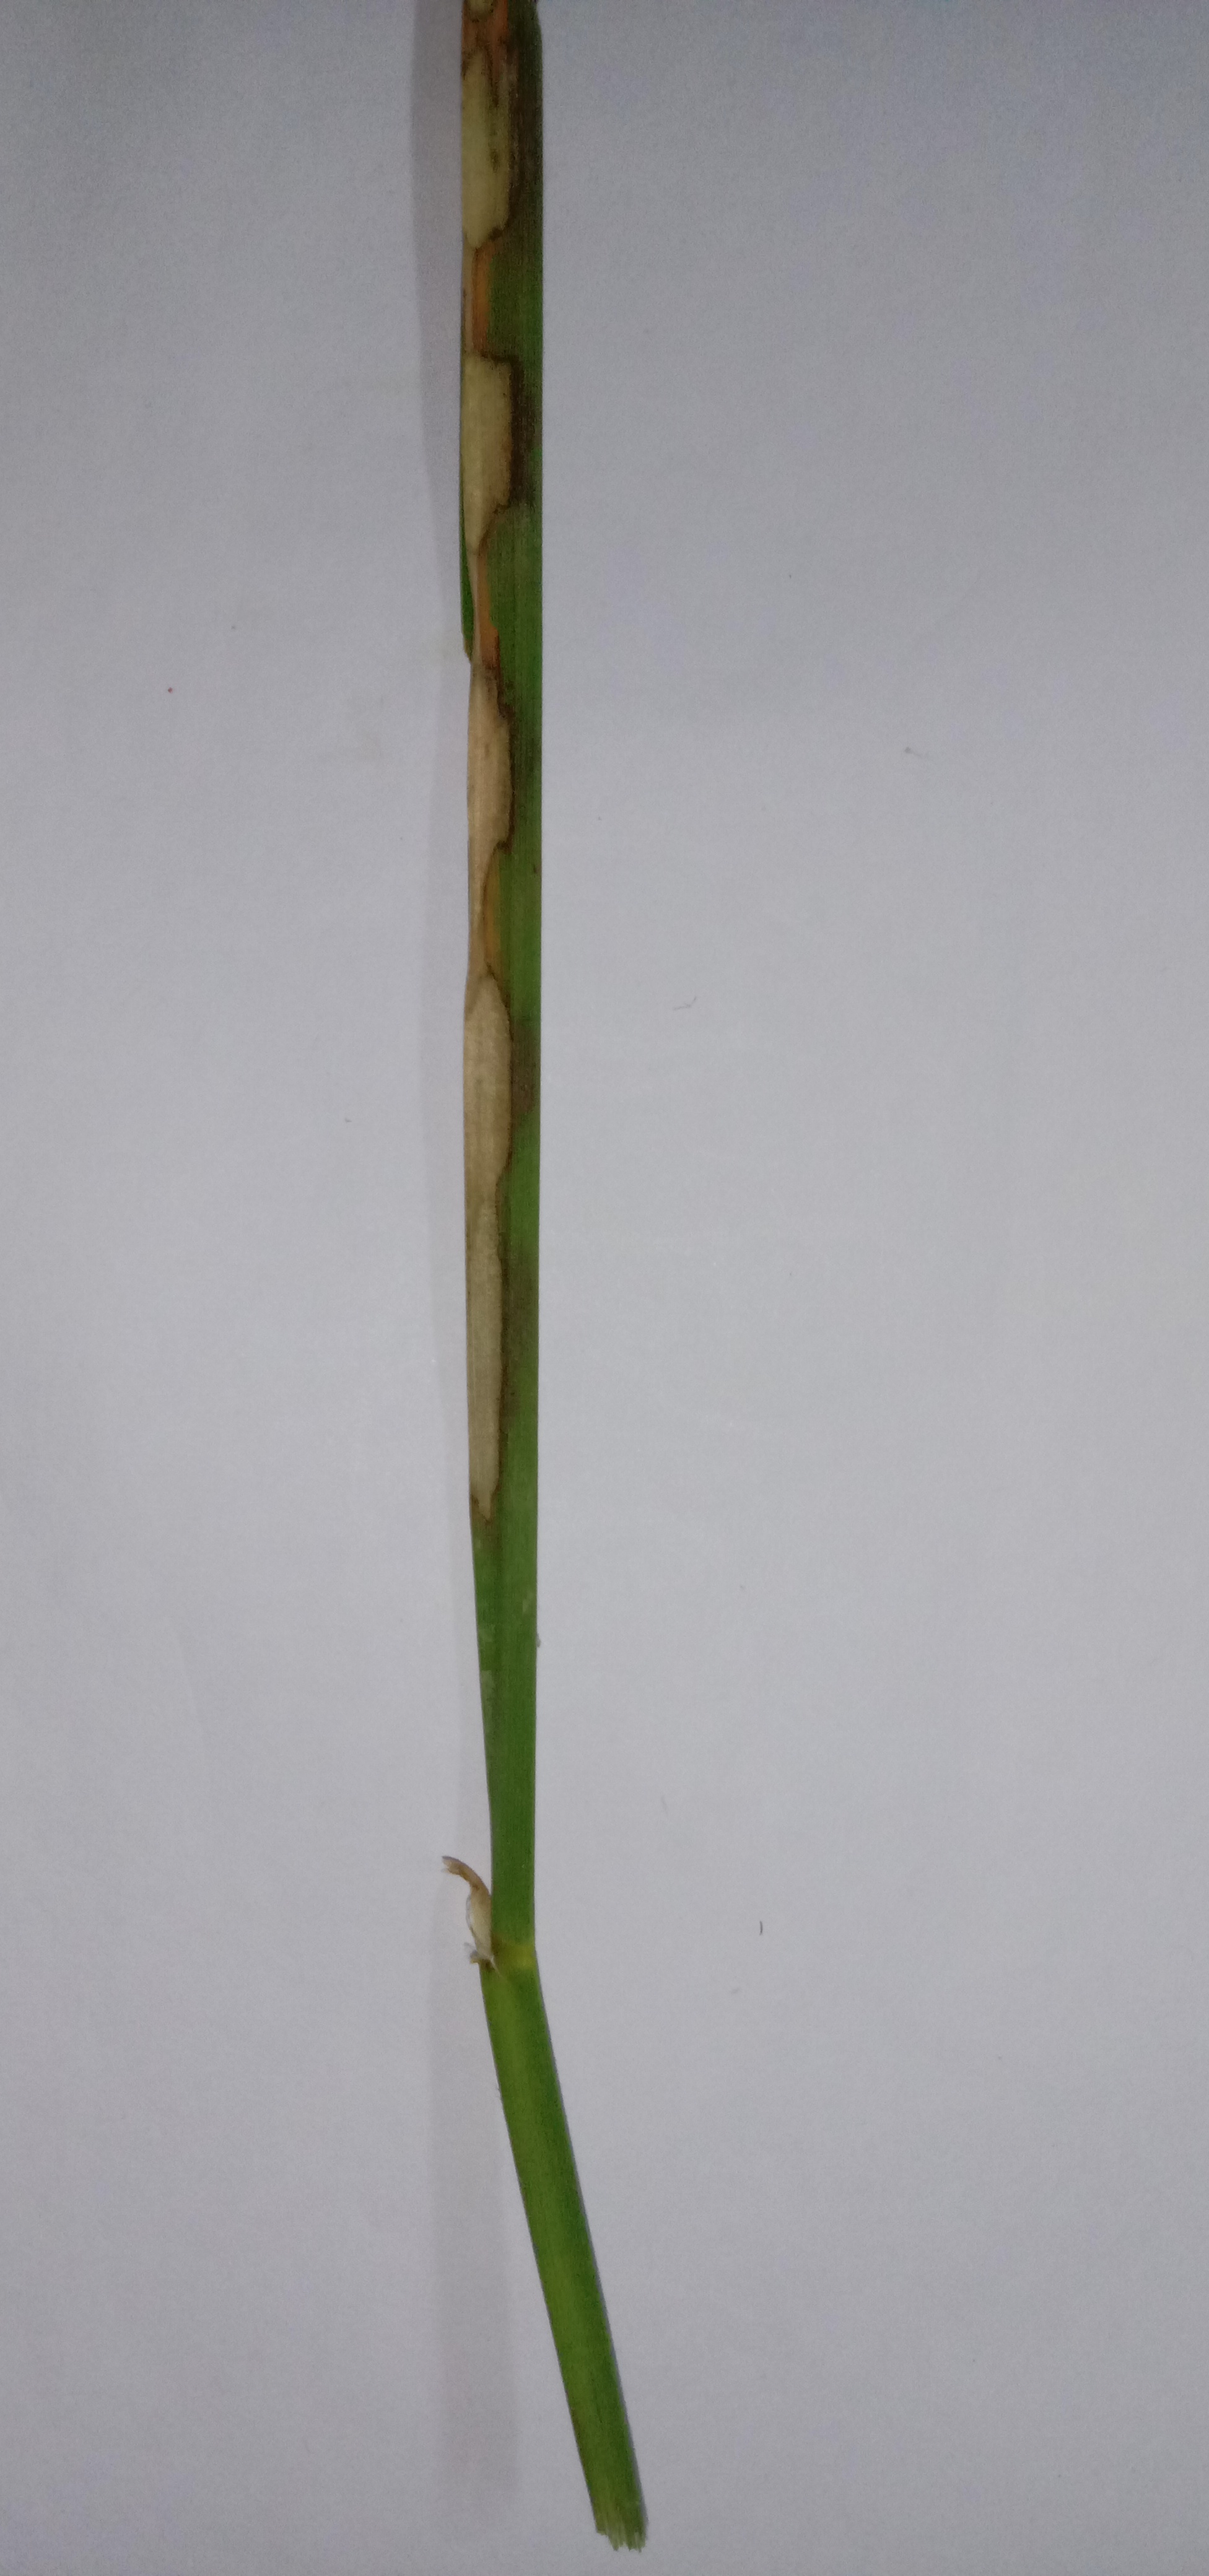
Label: Rice___Brown_Spot